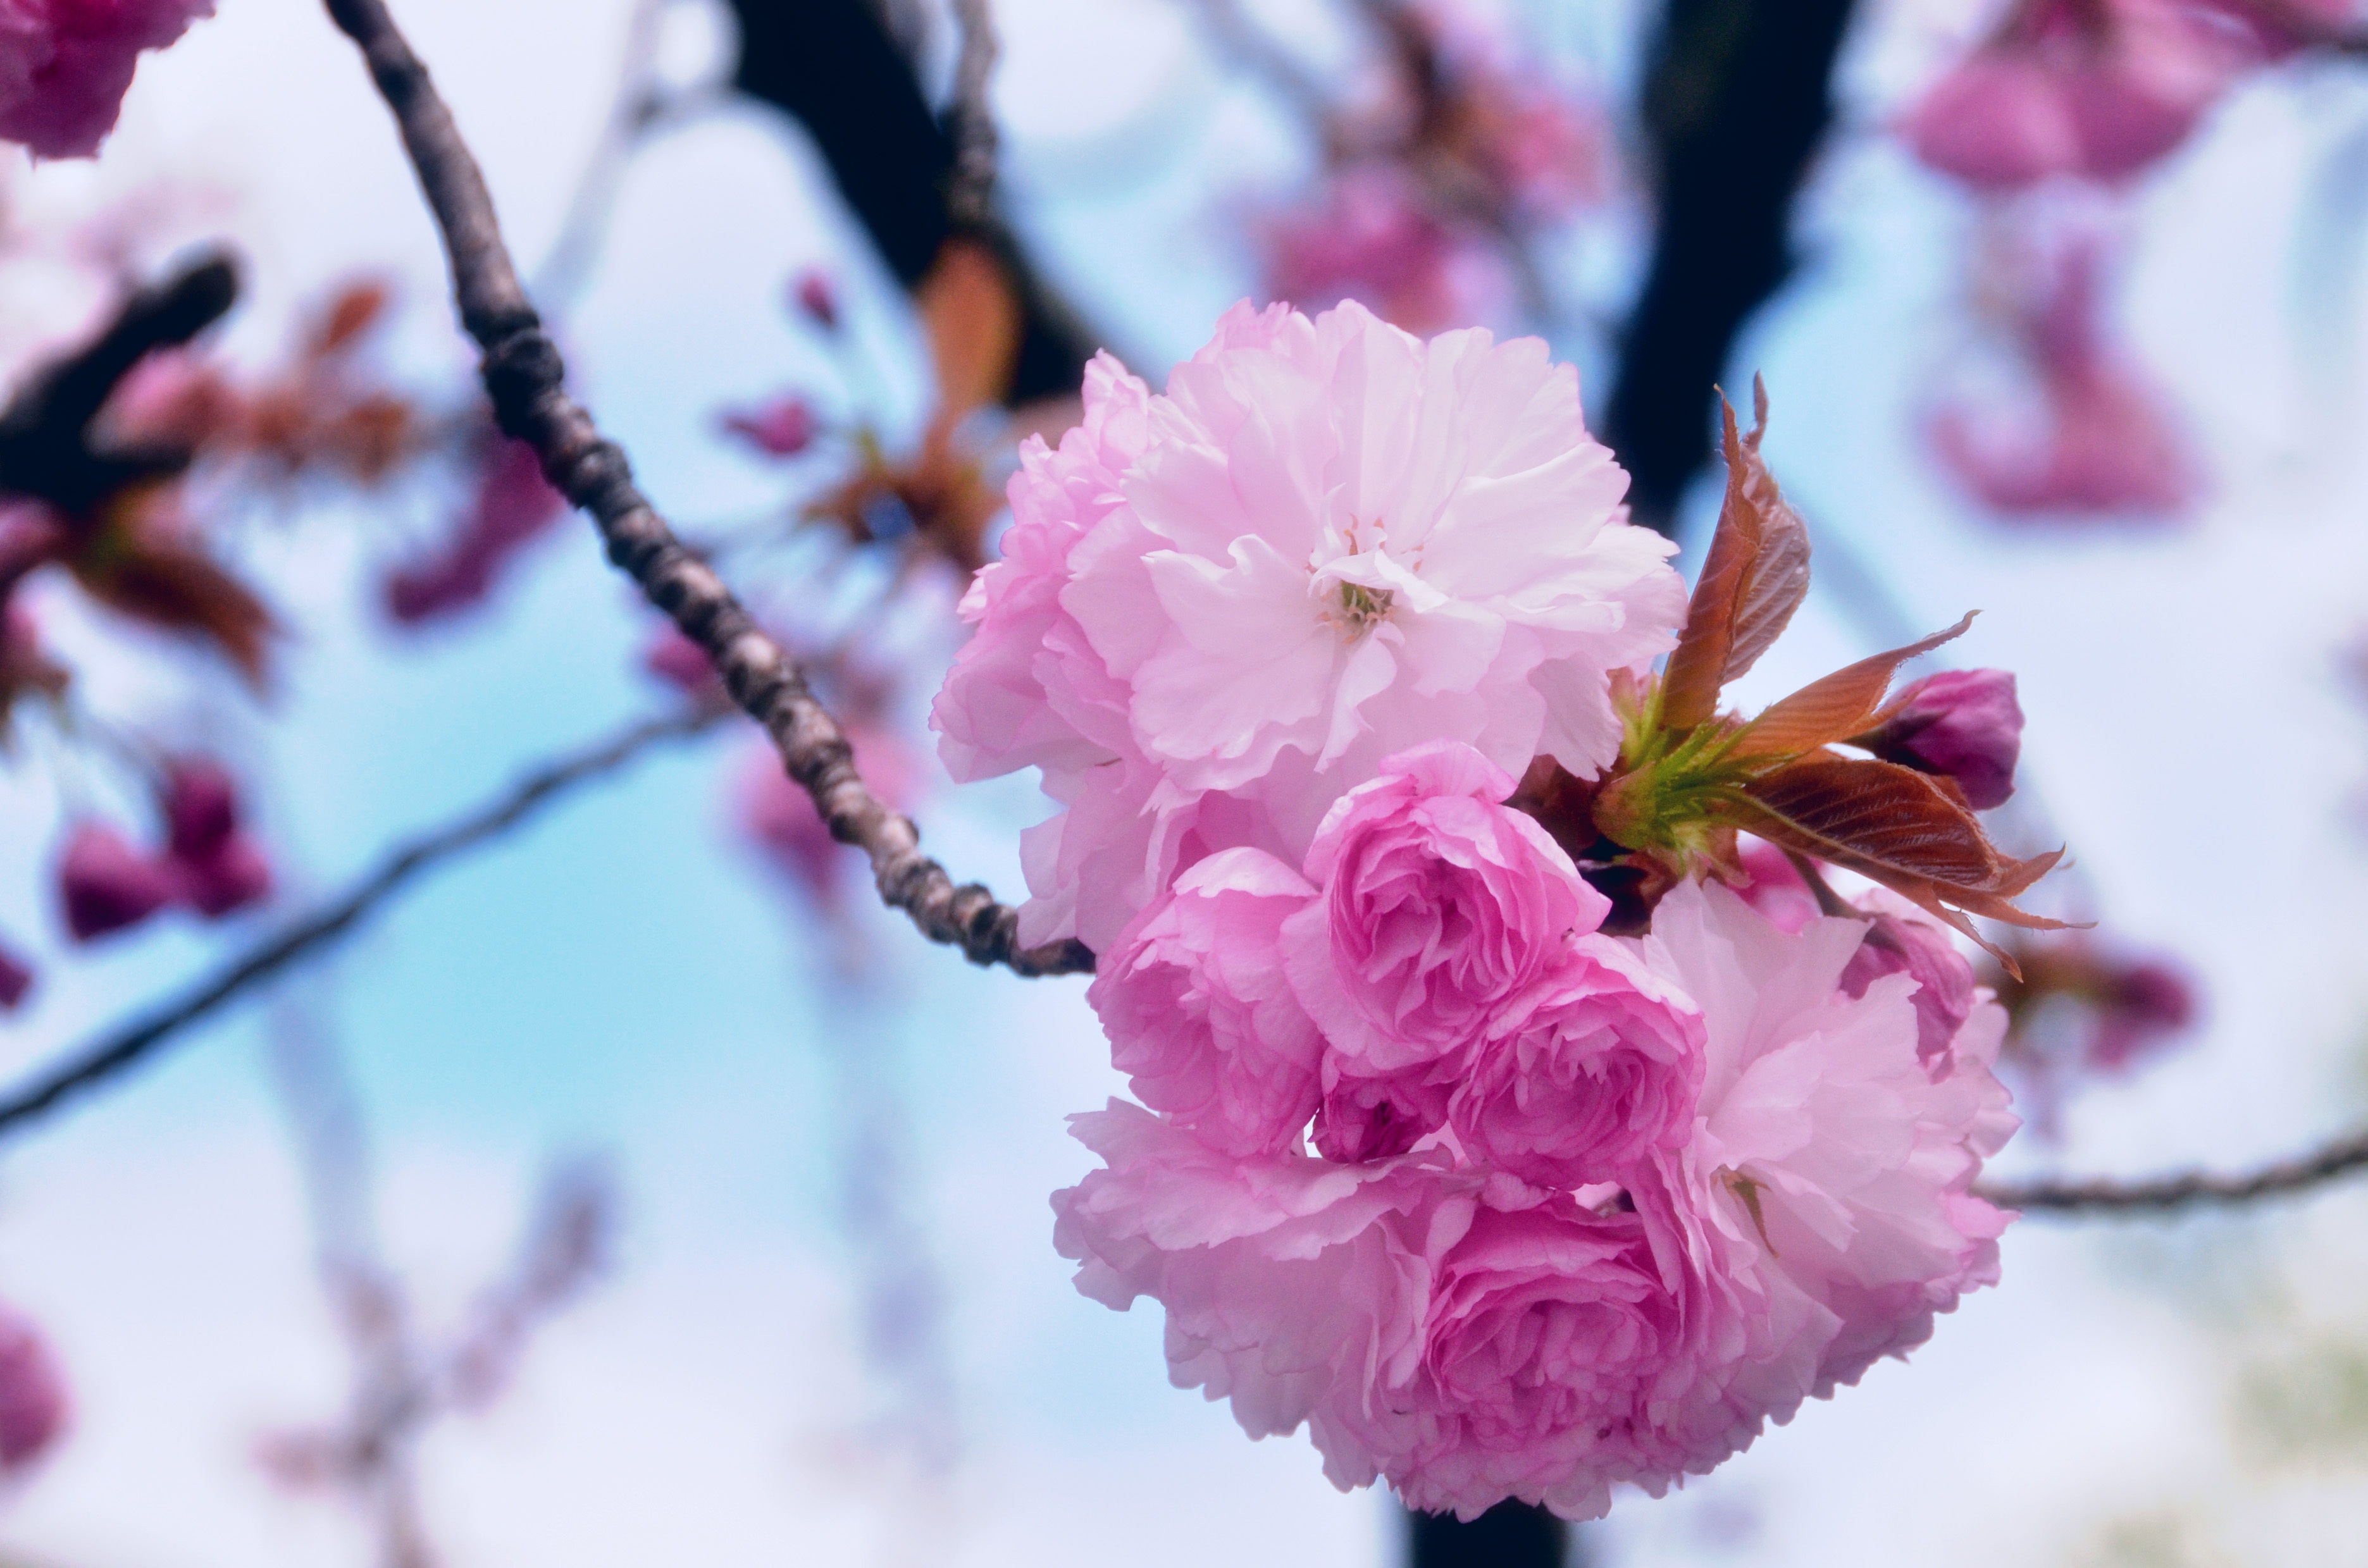
tree, nature, branch, blossom, plant, sky, flower, petal, bloom, environment, food, spring, produce, park, botany, garden, pink, flora, cherry blossom, flowers, close up, outdoors, blossoms, spring flowers, cherry, macro photography